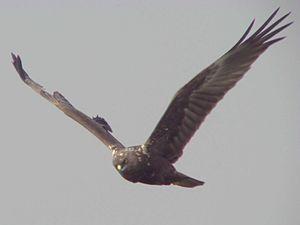
Le Busard d'Orient est une espèce d'oiseaux de la famille des Accipitridae.